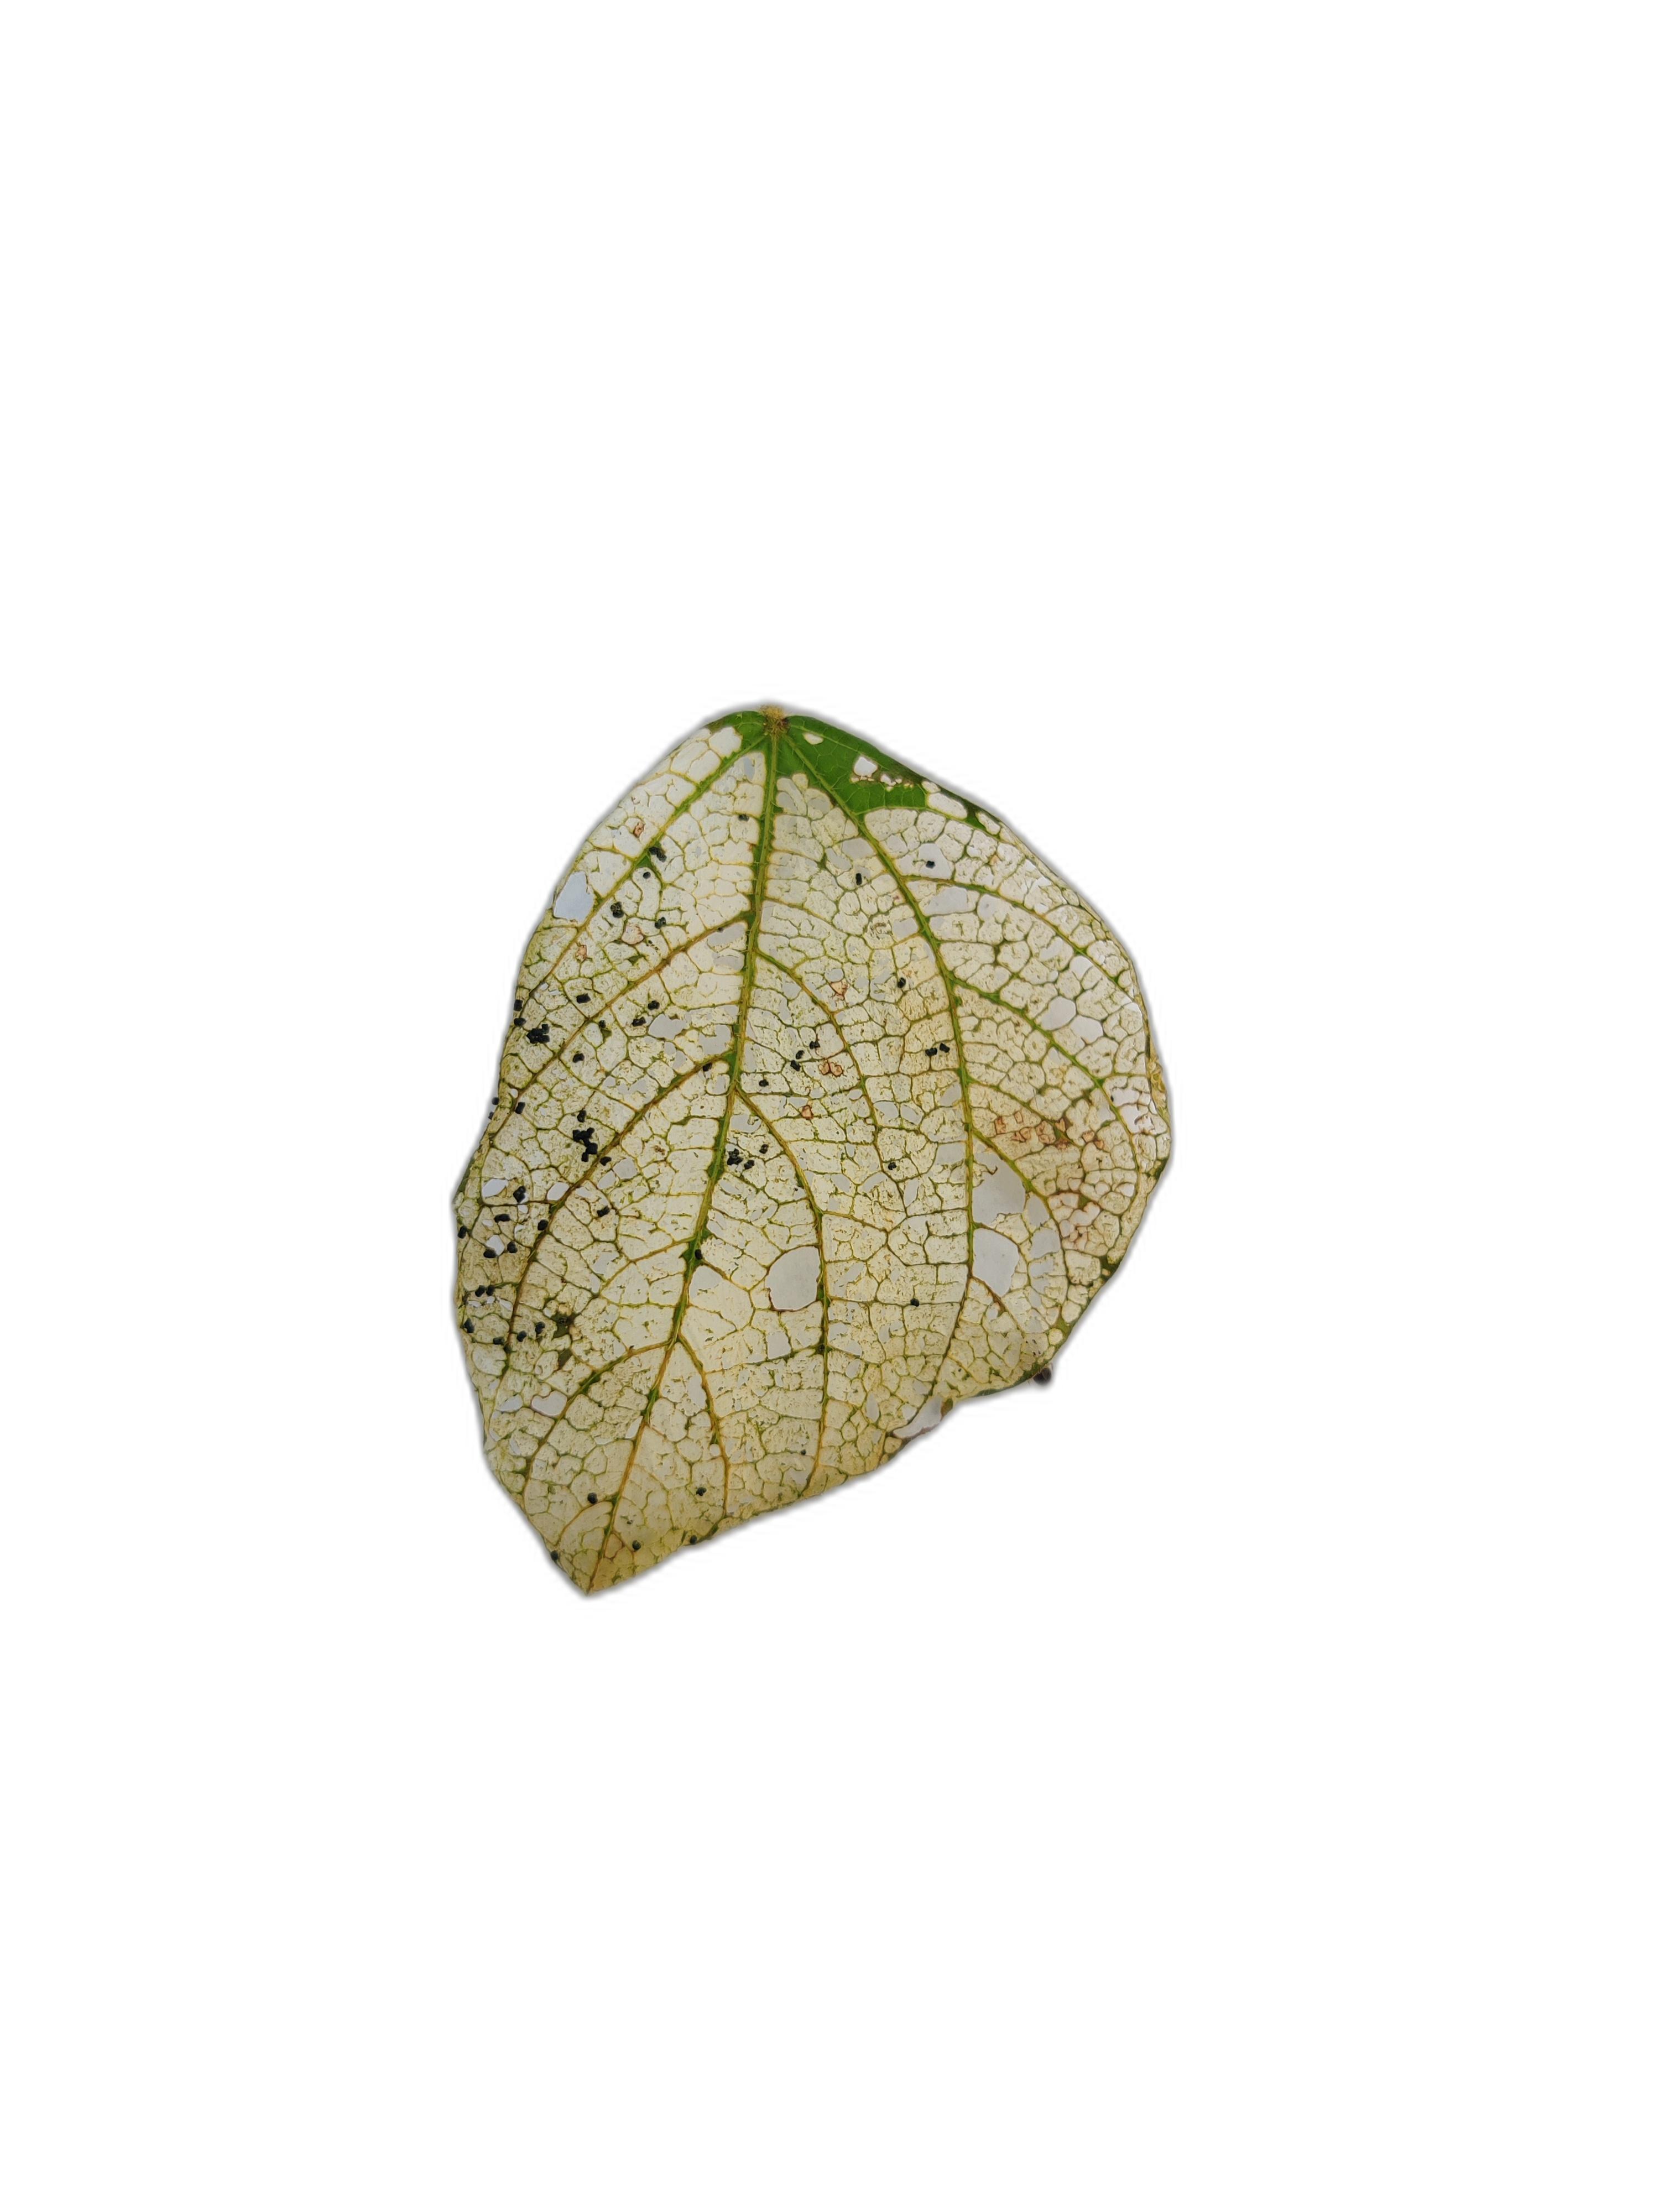
Label: Insect